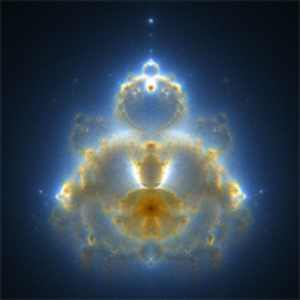
Le Buddhabrot est une technique particulière pour représenter une fractale de Mandelbrot, qui produit des images évoquant par paréidolie certaines représentations du Bouddha, d'où son nom.